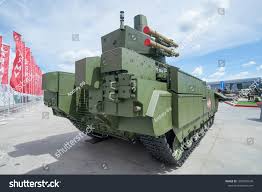
Label: BMP-T15